Shruthi Seridaaga

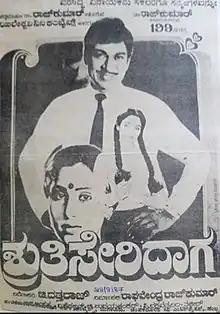
Poster

Shruthi Seridaaga is a 1987 Indian Kannada-language film directed by Chi Dattaraj. The film was produced by Raghavendra Rajkumar. The film starred Rajkumar, Madhavi and Geetha. The music for the film was scored by T. G. Lingappa and the cinematography was by V. K. Kannan. The movie is based on the novel "Paluku Paluku Olavu" by Kumuda. Director Singeetam Srinivasa Rao co-wrote the screenplay even though he didn't direct this movie.